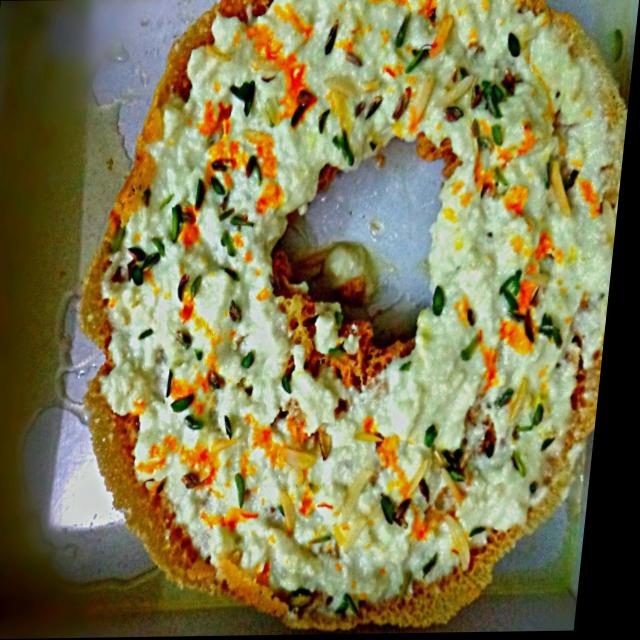
Dish: ghevar